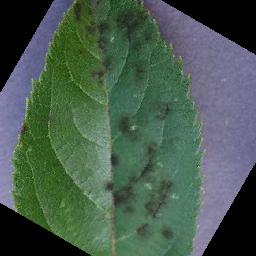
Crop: apple
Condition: scab